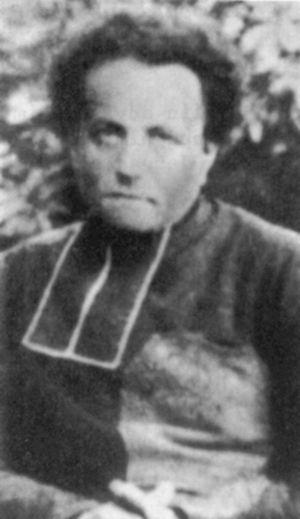
Henri Huvelin, né le 7 octobre 1838 à Laon et mort le 10 juillet 1910 à Paris, est un prêtre français connu pour avoir participé à la conversion de Charles de Foucauld.
Charles Eugène de Foucauld de Pontbriand, vicomte de Foucauld, O.C.S.O., né le 15 septembre 1858 à Strasbourg et mort le 1ᵉʳ décembre 1916 à Tamanrasset, est un officier de cavalerie de l'armée française devenu explorateur et géographe, puis religieux catholique, prêtre, ermite et linguiste. Il a été béatifié le 13 novembre 2005 par le pape Benoît XVI. Il est commémoré le 1ᵉʳ décembre.